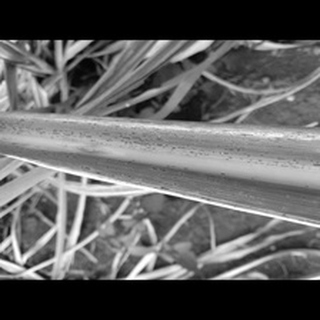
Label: sugarcane_rust